Midland & Scottish Air Ferries

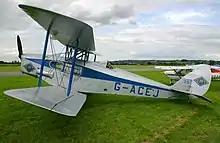
Fox Moth G-ACEJ of SMT restored in its original markings

SMT, in which the London and North Eastern Railway (LNER) held a stake, had itself been active in aviation; from July to October 1932 it had operated several aircraft which it used for route surveying and pleasure flights. It had also been granted licences to fly between Newcastle and the north of Scotland. Notwithstanding that, on 10 March 1933 Sword, with his wife Christina, founded their own airline, Midland & Scottish Air Ferries (M&SAF), with £20,000 capital. He is reported to have believed that "so long as the main-line railway routes are avoided there are air-service prospects in this small country of ours". His plans focused on over-water routes from Glasgow.